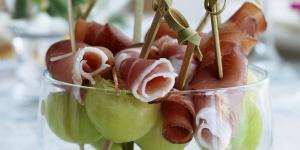
pinchos de melon con jamon